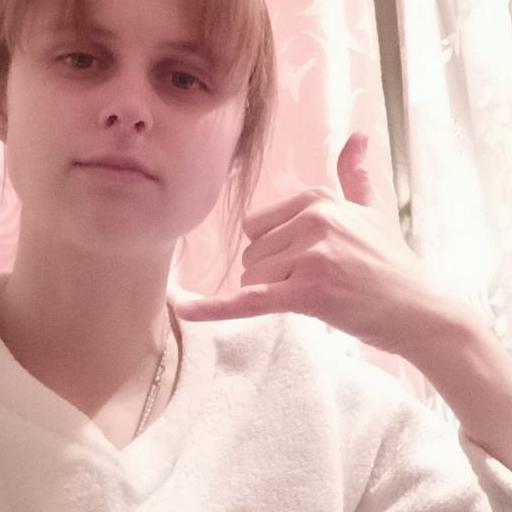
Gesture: call